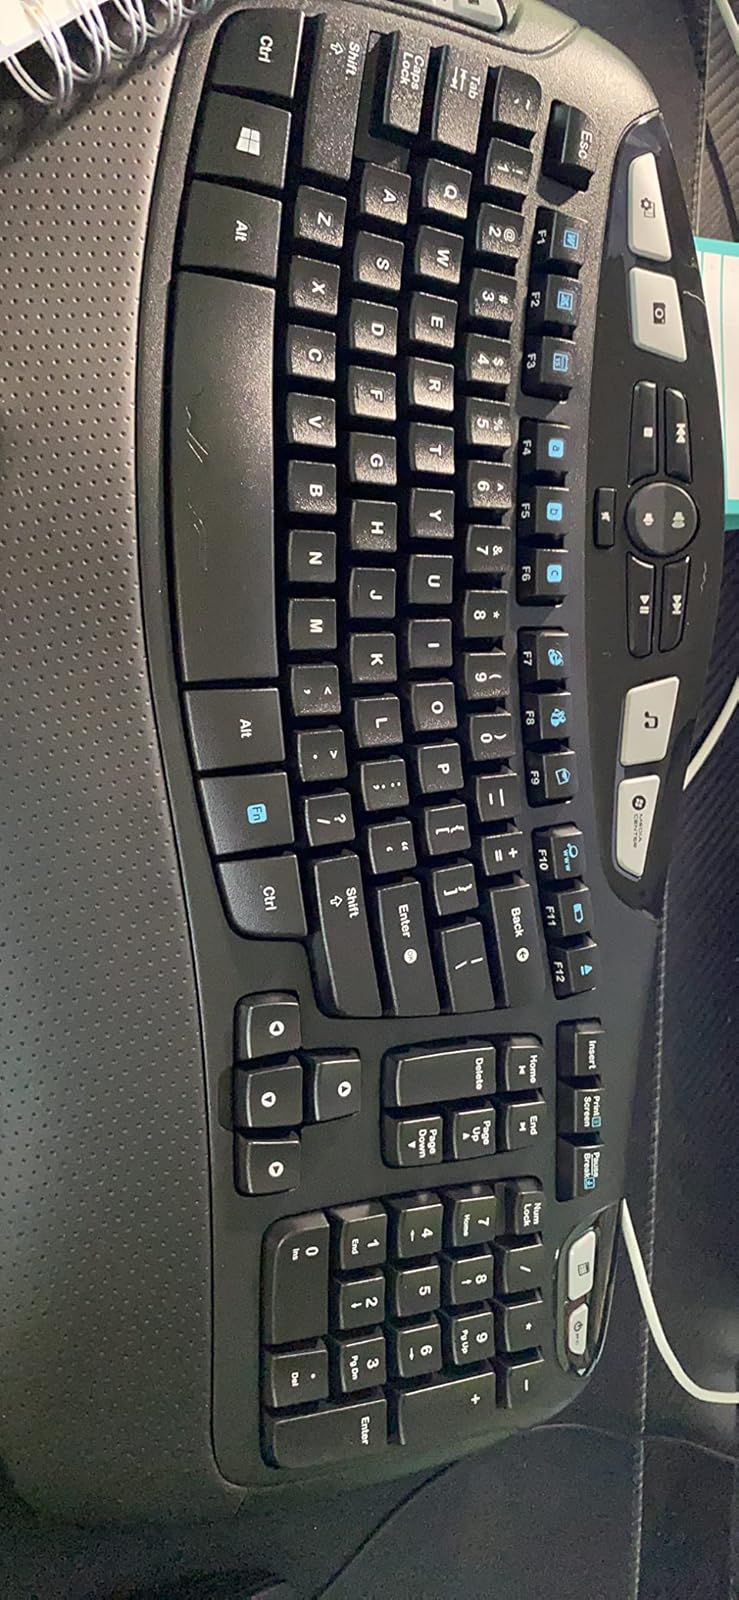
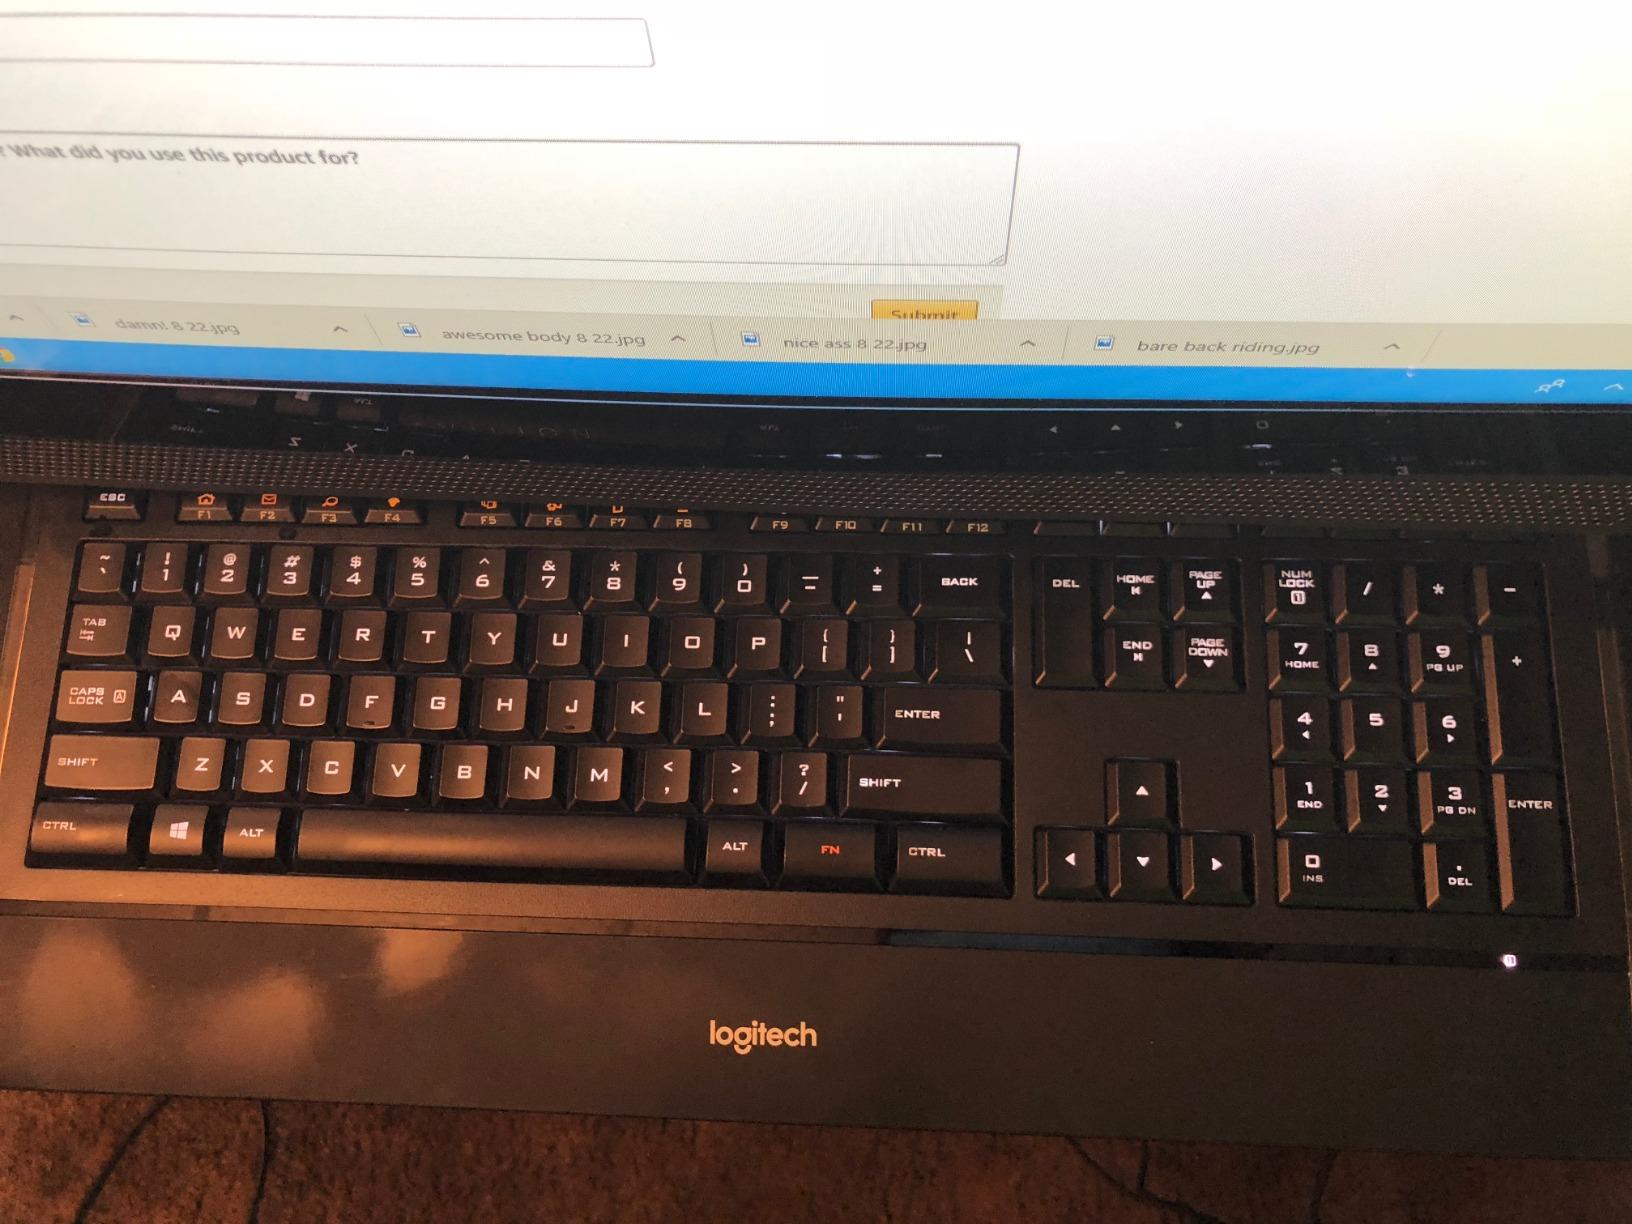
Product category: keyboard
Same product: no